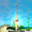
Label: rocket